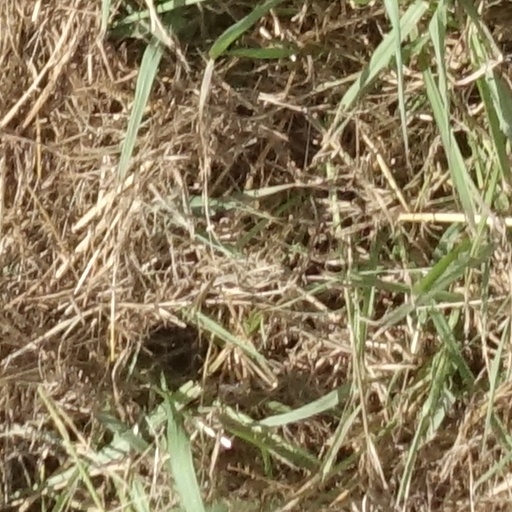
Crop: sorghum